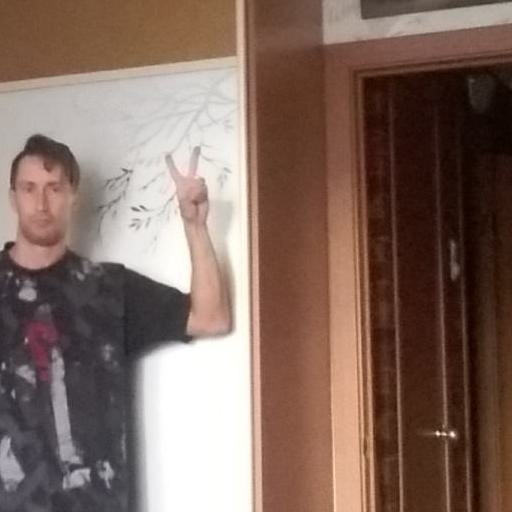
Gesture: peace